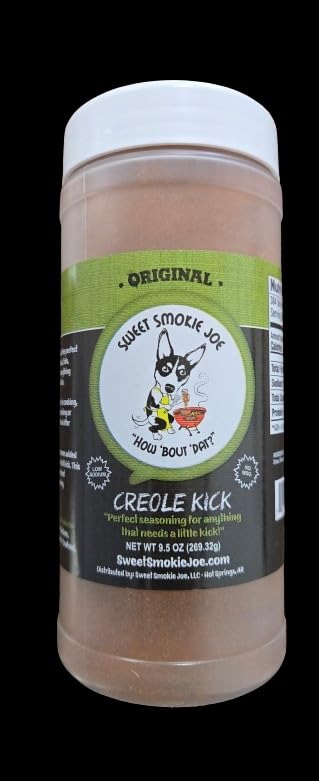
Item Name: Creole Kick
Bullet Point 1: This is the one you have heard so much about! The one that has been featured on multiple YouTube hit cooking channels!
Bullet Point 2: Extremely Low Sodium, No MSG, No GMO, No Wheat, No Soy.
Bullet Point 3: This 8 oz shaker of Creole blend is the best of Louisiana and perfect for seasoning your rice, meat, fish, poultry, fish, soups, stews or anything that could use a little kick of flavor.
Bullet Point 4: Use this as a rub or simply add it to your favorite dish.
Bullet Point 5: By bringing out the natural flavors of your dish and not masking it with overpowering spices,
Product Description: This is the one you have heard so much about. The one that has been featured on multiple YouTube hit cooking shows. This shaker of Creole blend is the best of Louisiana and perfect for seasoning your rice, meat, fish, poultry, fish, soups, stews or anything that could use a little kick of flavor. Use this as a rub or simply add it to your favorite dish. By bringing out the natural flavors of your dish and not masking it with overpowering spices. Creole Kick is quite simply the perfect all-purpose, all-around seasoning.
Value: 1.0
Unit: Ounce

Price: 13.99